Avalon Mall

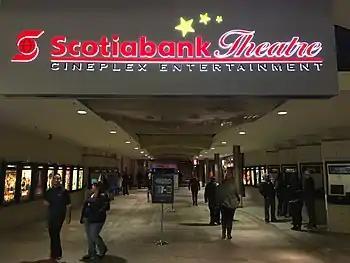
Scotiabank Theatre in The Avalon Mall located in St. John's, Newfoundland and Labrador, formerly Empire Theatres Studio 12.

Until provincial legalization of Sunday shopping in 1998, flea markets were common at the mall. This practice ended in December 2010, by mall management decision.